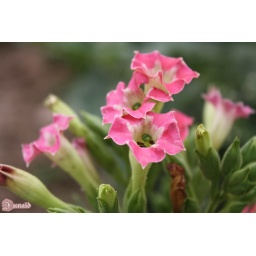
Tobacco flower come in 3 colors,white, red and this one, pink !!